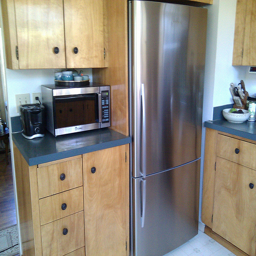
A microwave oven sitting next to a refrigerator freezer.
A stainless steel refrigerator in a kitchen with wooden cabinets.
A microwave sits on a counter next to a stainless steel refrigerator.
A kitchen has stainless steel appliances and wood cabinetry.
A kitchen with a counter, refrigerator, cabinets, drawers and a microwave in it.